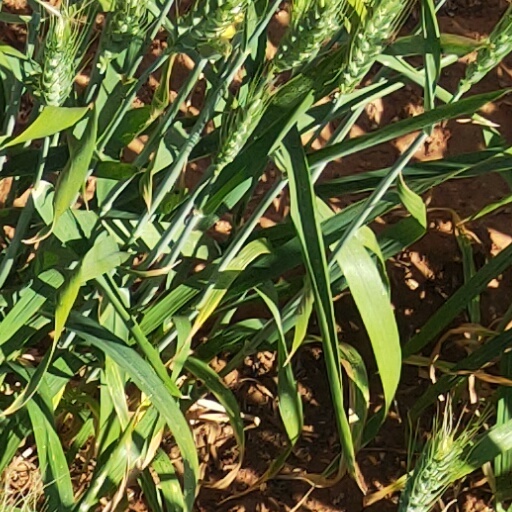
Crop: wheat